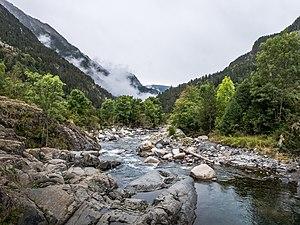
L'Ésera est une rivière aragonaise, affluent du Cinca, appartenant au bassin de l'Èbre, par le Sègre.